Pieter Claude Bijleveld

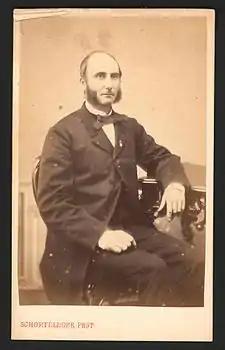
Mr. Pieter Claude Bijleveld

LLM Pieter Claude Bijleveld (Nijmegen, August 28, 1828 – Nijmegen, September 2, 1898) was a Dutch politician.